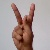
The image shows a hand gesture representing the letter 'K' in Indian Sign Language.